2016 IAAF World Indoor Championships – Women's 3000 metres

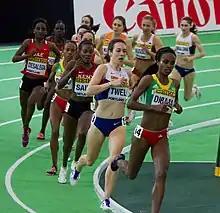

The women's 3000 metres at the 2016 IAAF World Indoor Championships took place on March 20, 2016.